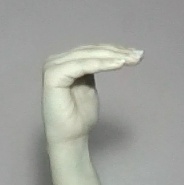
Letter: haa